Lauder Business School

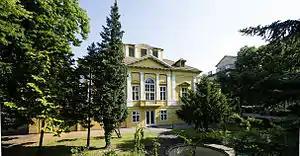
Main building

In 2003, the Ronald Lauder Foundation established the Lauder Business School, under its President Ronald S. Lauder. Vienna as a location was chosen as a bridge between western and eastern traditions and to form an international University. During the first years of its existence, Lauder Business School offered an 8-semester Magister degree in "International Marketing and Management." In 2007, the curriculum included a 6-semester undergraduate and a 4-semester graduate program in "Intercultural Business Administration" and "Intercultural Management and Leadership", respectively. Currently, Lauder Business School offers one full-time undergraduate program in "International Business Administration", and two graduates programs for a Masters in "International Management and Leadership" and "Strategic Finance and Business Analytics." In 2024, an online-MBA and online-EMBA have been introduced.